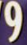
Number: 9